Piano Concerto (Reger)

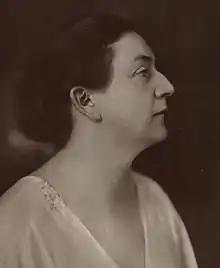
Frieda Kwast-Hodapp

The piano concerto in F minor is traditionally structured in three movements: